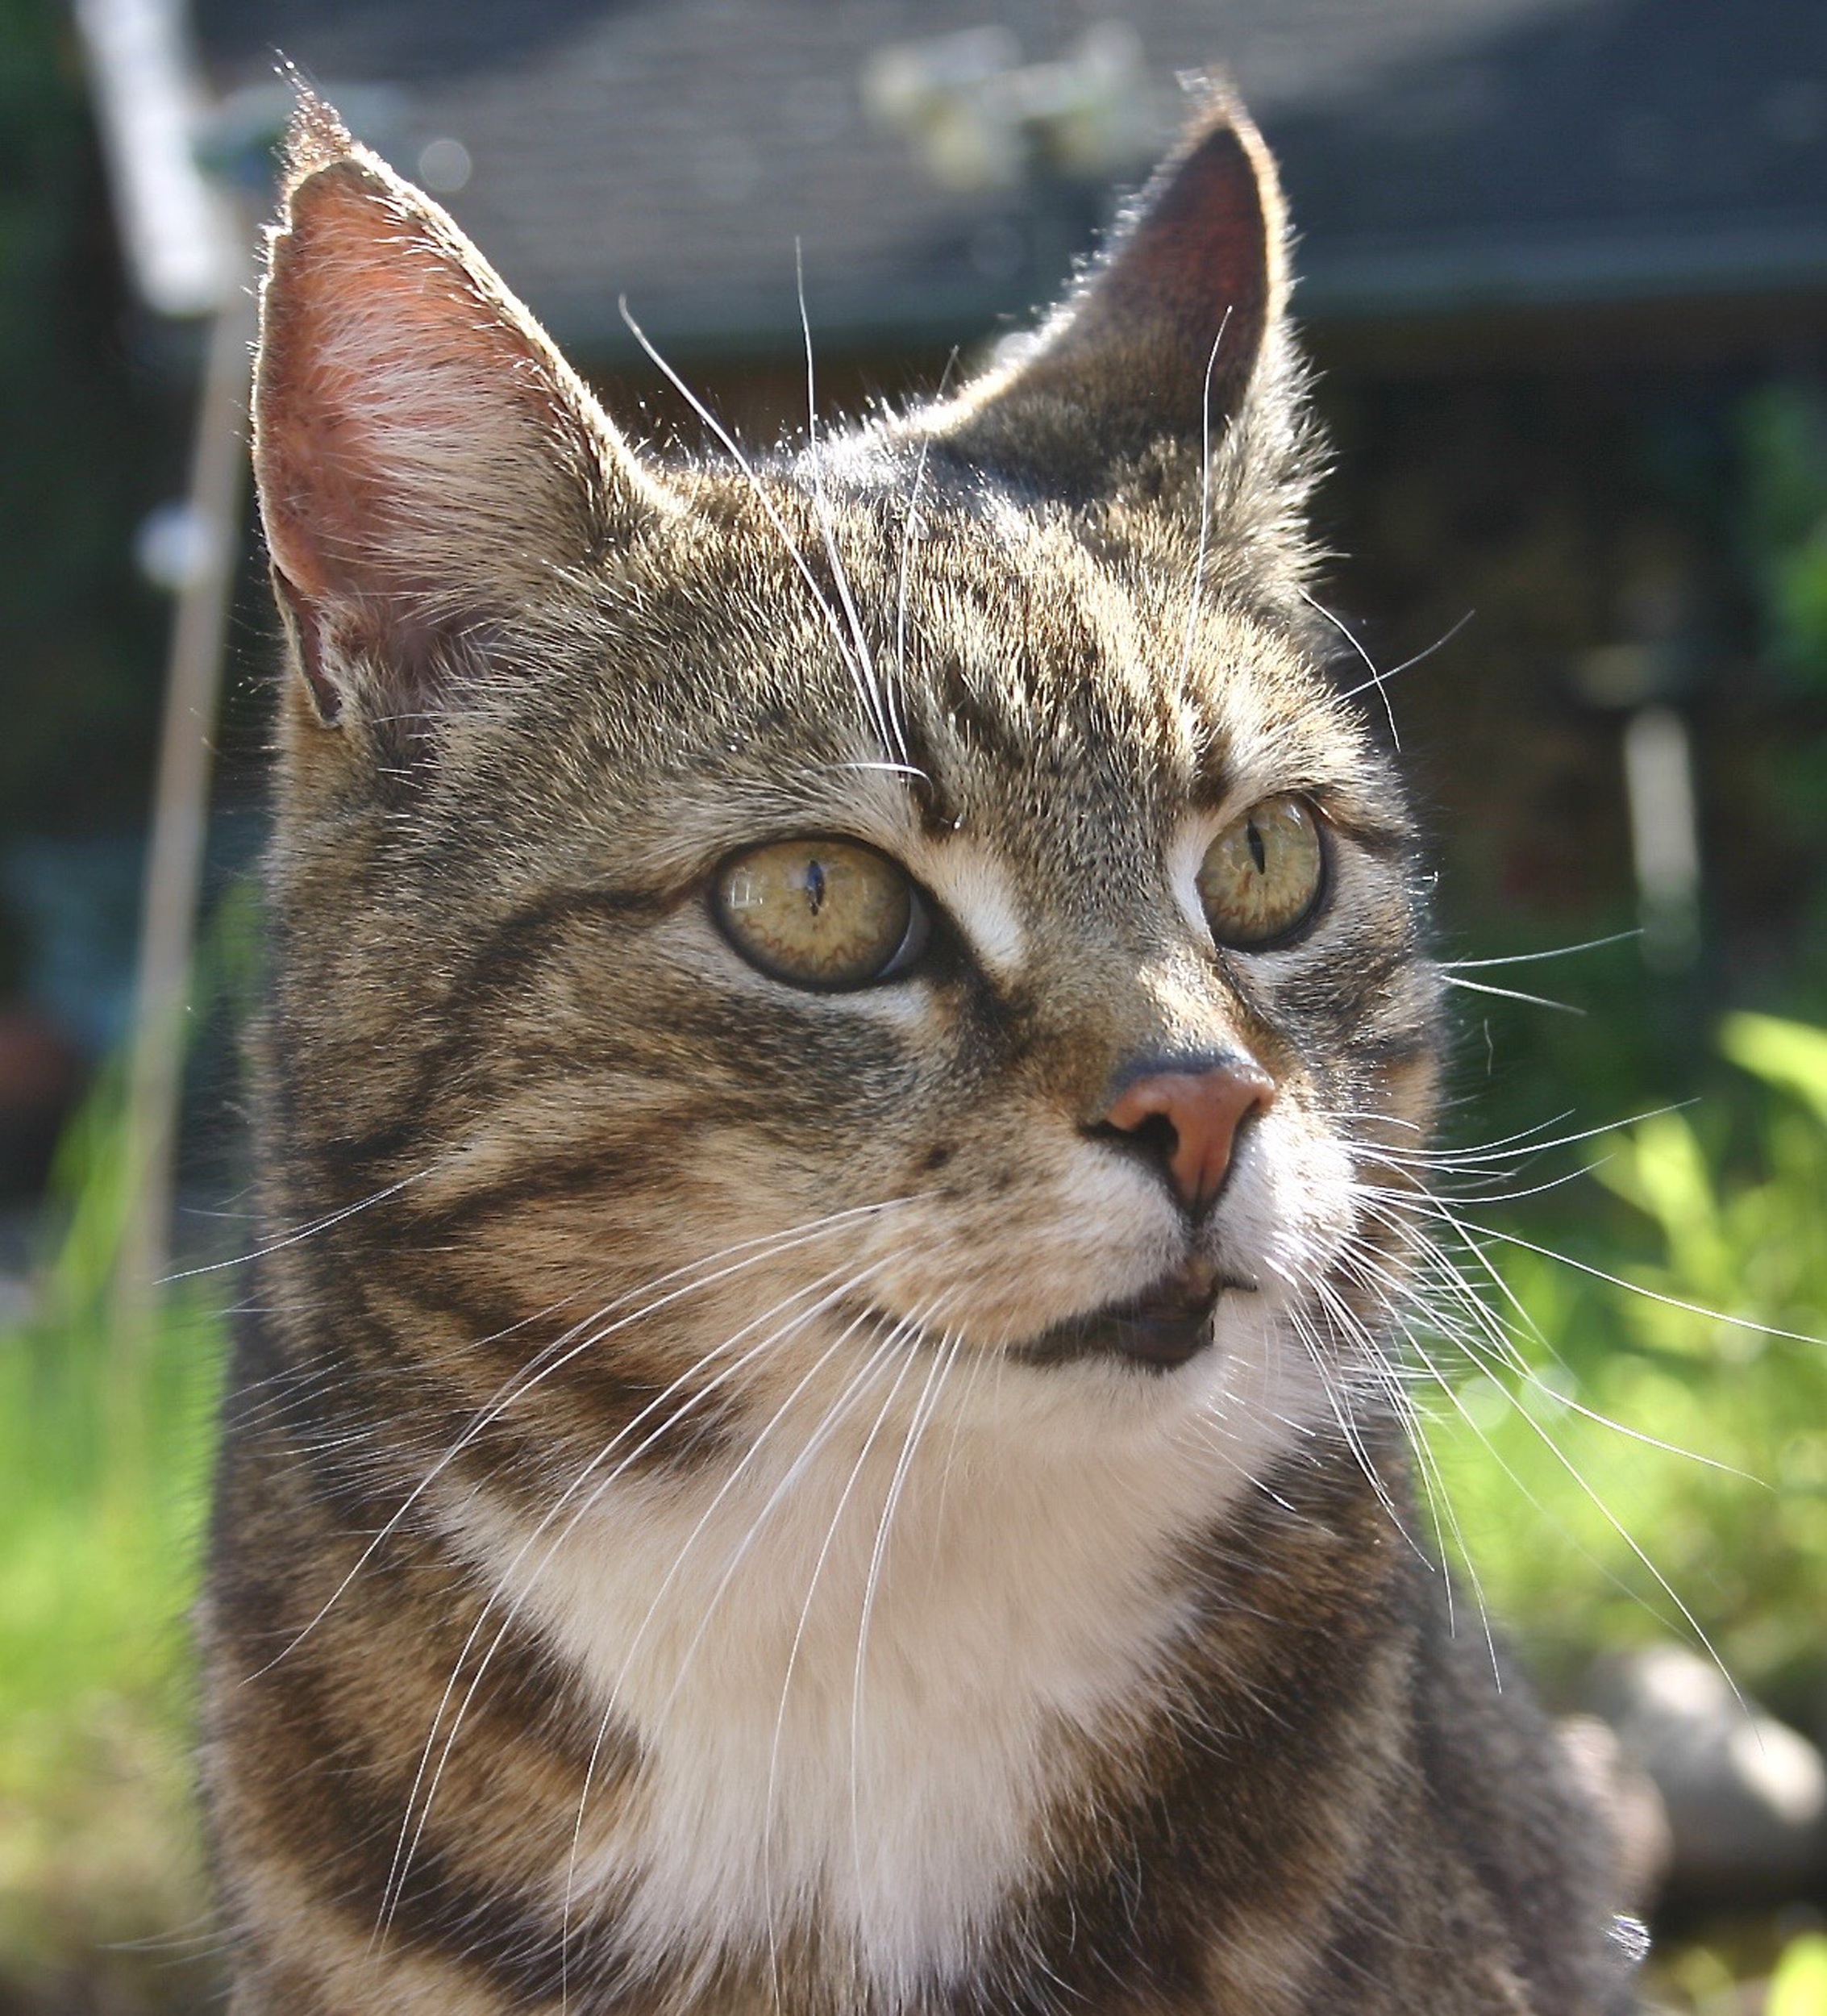
animal, cute, pet, cat, mammal, fauna, whiskers, vertebrate, mieze, domestic cat, cute cat, dear, tiger cat, cat face, tabby cat, european shorthair, wild cat, small to medium sized cats, cat like mammal, domestic short haired cat, pixie bob, rusty spotted cat